Shemini (parashah)

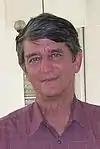
Kugel

Judah Halevi expressed admiration for those who first divided the Torah's text into verses, equipped it with vowel signs, accents, and masoretic signs, and counted the letters so carefully that they found that the "gimel" in "gachon", ("belly"), in Leviticus 11:42 stands at the exact middle of the Torah. (Note, however, the Gemara's report, discussed in "classical rabbinic interpretation" above, that some said that the "vav" in "gachon", , marks the half-way point of the Torah.)